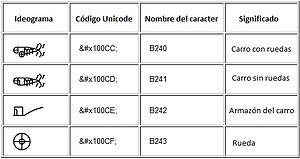
caractères B240 à B243 du linéaire b représentant un char, un char sans roue, un bâti de char et une roue (d'après unicode v5)